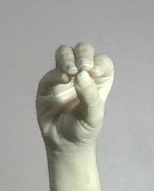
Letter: ha